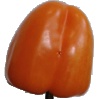
Label: orange_pepper